Kathy Grove

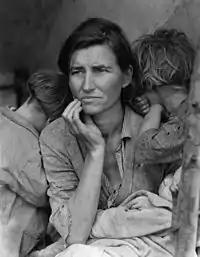
"Migrant Mother" (LOC fsa.8b29516), Lange's original, prior to Grove's modification

Grove wrote that this practice is intended to "portray women as they have been regarded throughout history, invisible and inaudible."